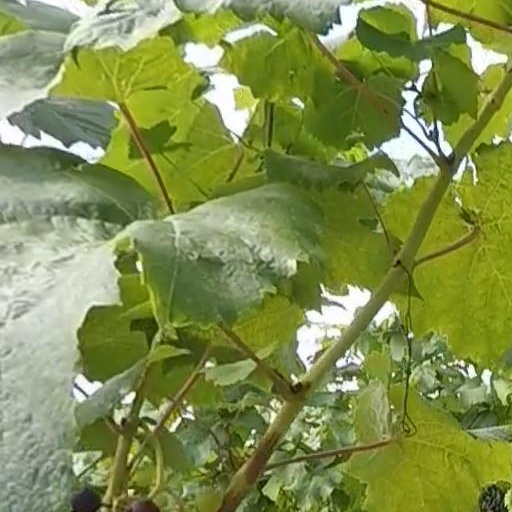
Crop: grape